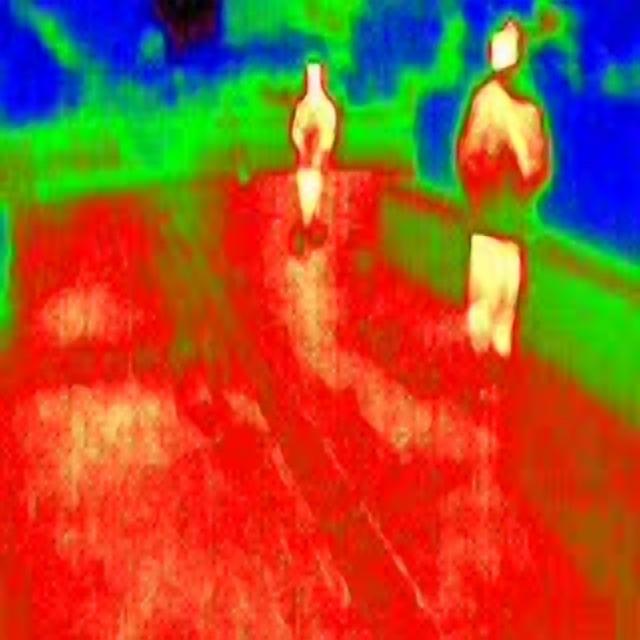
Detected objects:
label: person
label: person